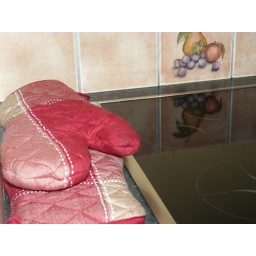
A picture of the oven mitts my mom gave us for Christmas, against the black surface of our counter-top stove.